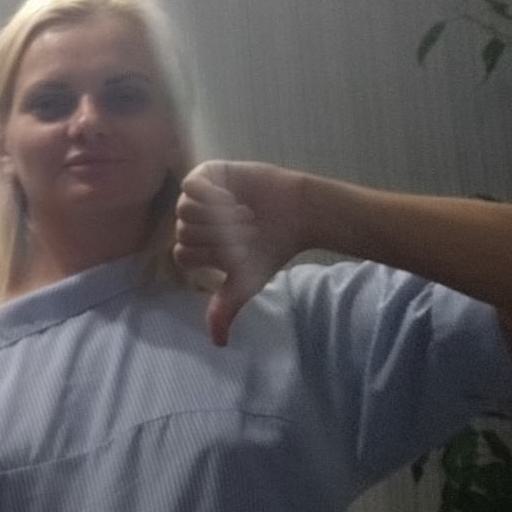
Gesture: dislike